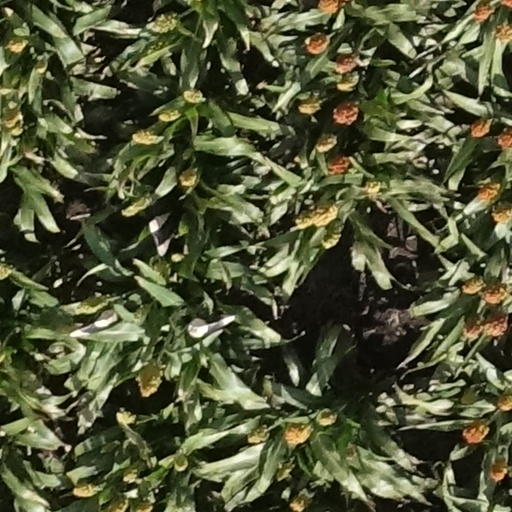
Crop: sorghum